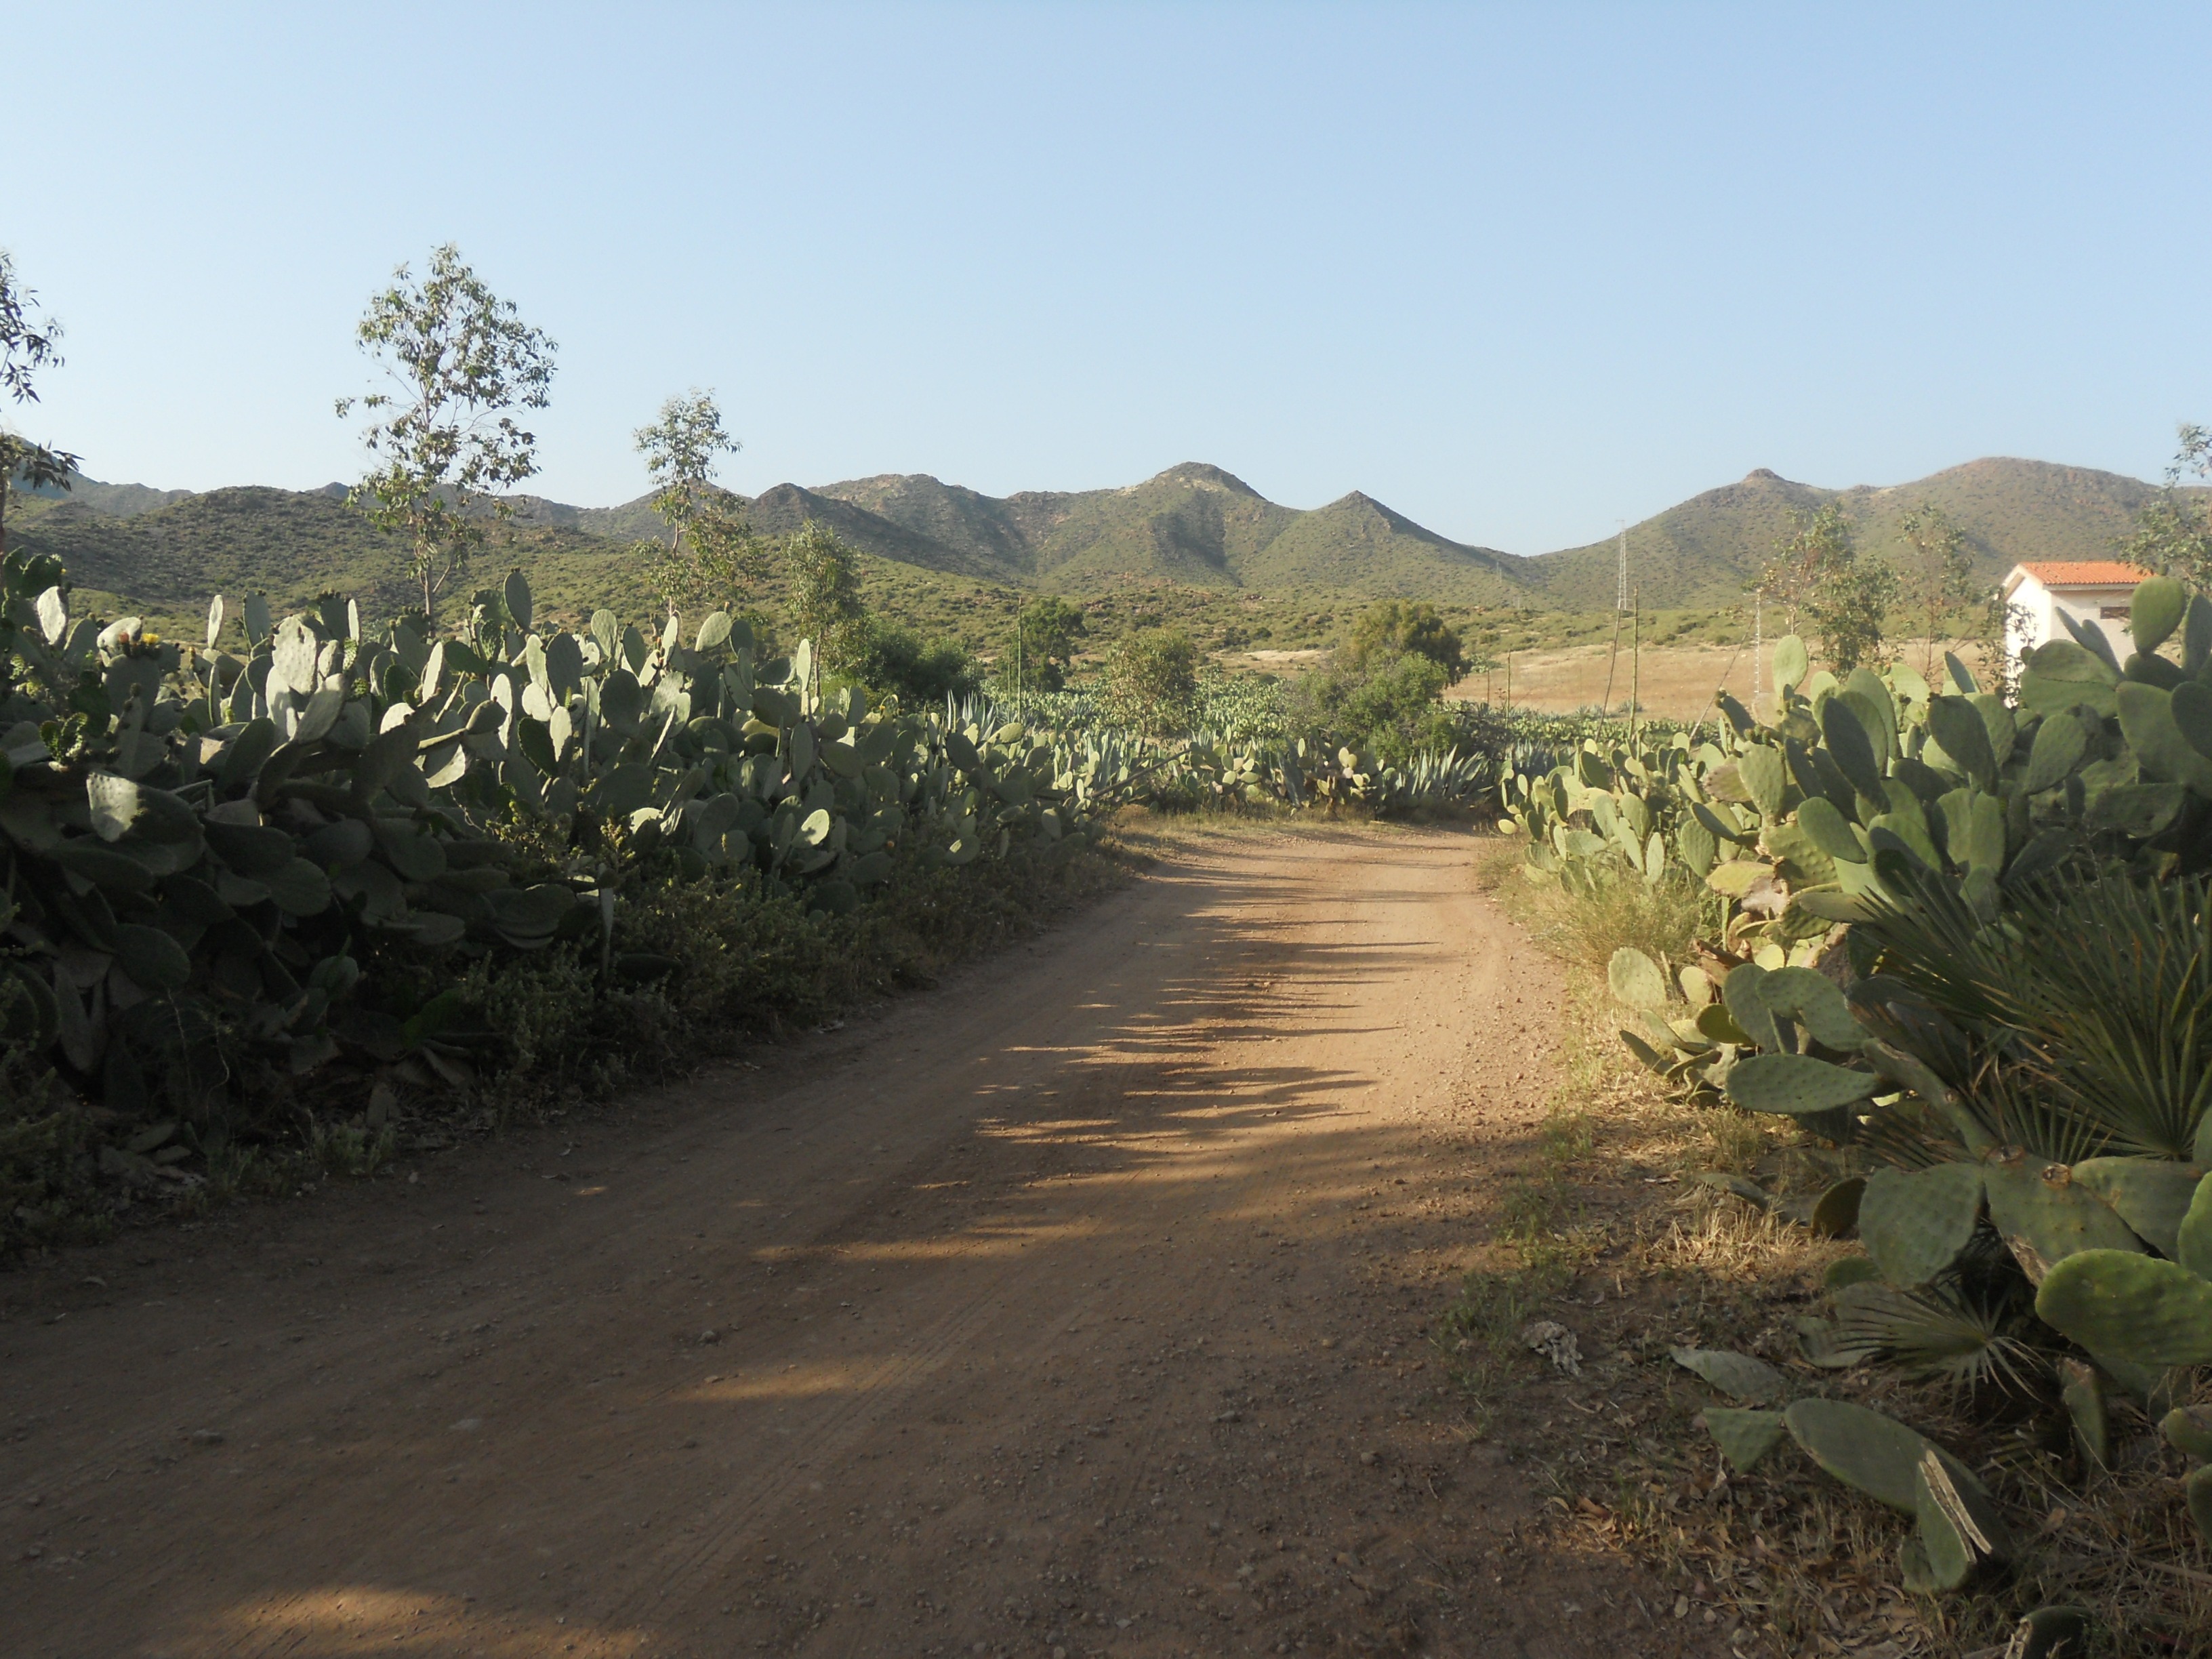
mountain, trail, field, hill, valley, soil, agriculture, tourism, landscapes, beaches, almeria, cabo de gata, rural area, n jar